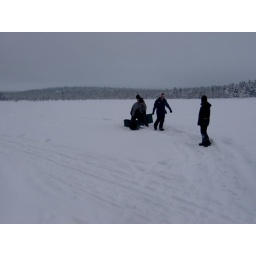
Collecting water from the water hole in the lake